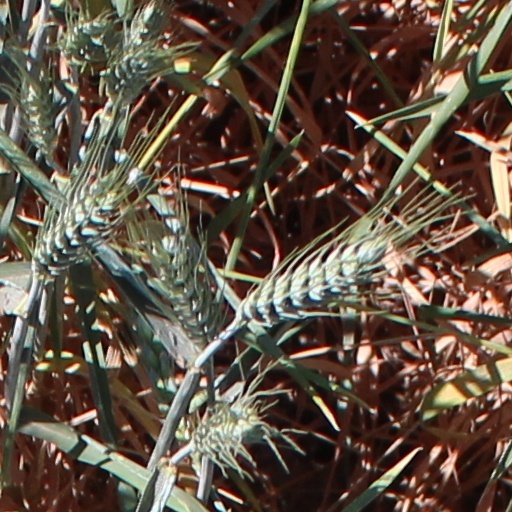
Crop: wheat